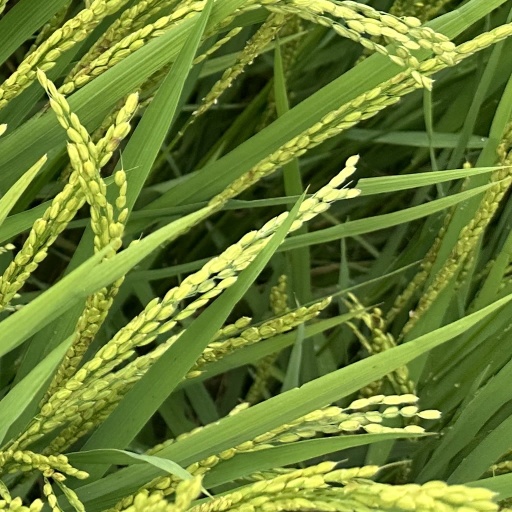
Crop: rice